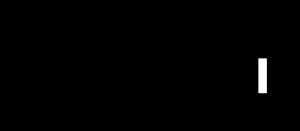
Buck-boost-konverter / Driftsprincip
Figur 1: Diagram af en Buck–Boost-konverter.
Den inverterende buck–boost-konvertere er en type af switching-mode power supply, som har en udgangs-/output-spænding, der kan være numerisk større end, lig med eller mindre end indgangs-/input-spændingen. Buck–boost-konvertere er en klasse af smps, indeholdende i sin simpleste form, en kommutationscelle: en aktiv kontakt, en passiv kontakt og en spole som energilager. Herudover har buck–boost-konverteren sædvanligvis brug for filtrering udgjort af kondensatorer for at minske både input-fluktuationer og output-fluktuationer og EMI. Output-spændingen kan ændres ved at ændre den aktive kontakts arbejdscyklus.